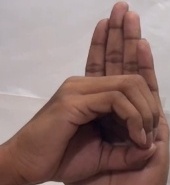
ASL sign: 0